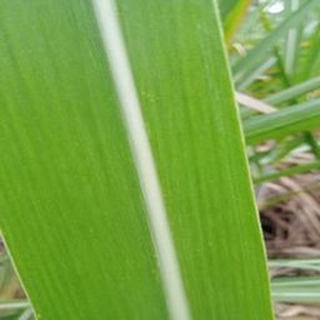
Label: healthy_sugarcane